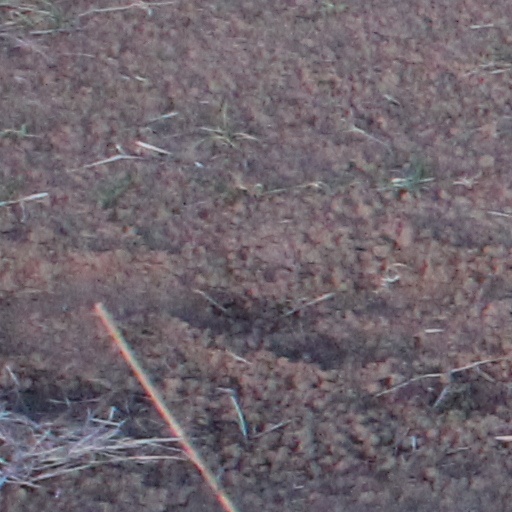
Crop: wheat